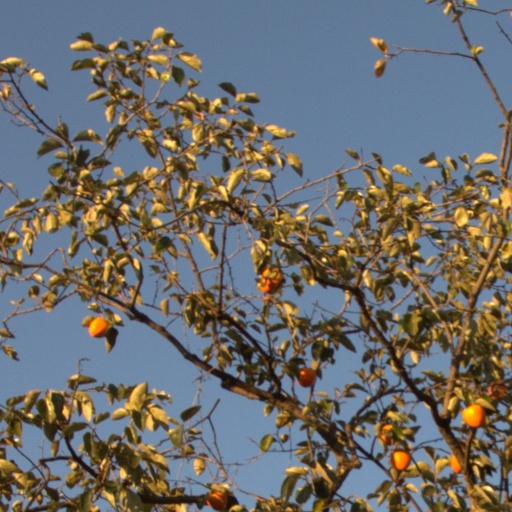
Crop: grape